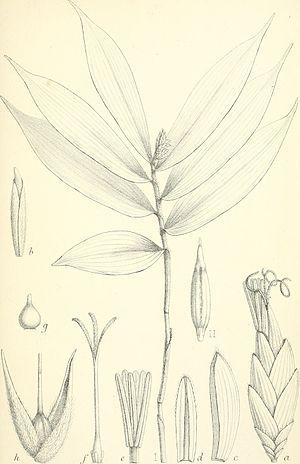
Les Puelioideae sont une sous-famille de plantes monocotylédones de la famille des Poaceae et de l'ordre des Poales.
Puelia est un genre de plantes monocotylédones de la famille des Poaceae, sous-famille des Puelioideae, originaire d'Afrique tropicale, qui comprend cinq espèces.